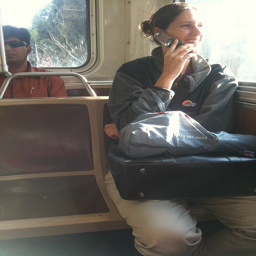
a person sitting down talking on a cell phone
The girl on the bus is talking on her phone.
A woman sitting on a bus while talking on a phone.
a lady that is sitting down with a phone
A woman on her cell phone sitting in a seat.